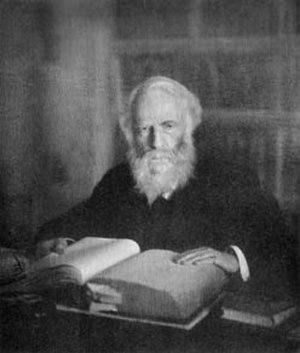
Ceci est une liste des sous-secrétaire d'État parlementaire est des sous-secrétaire d'État permanent du Bureau de l'Inde au cours de la période de la domination britannique entre 1866 et 1948, et pour la Birmanie de 1858 à 1948.